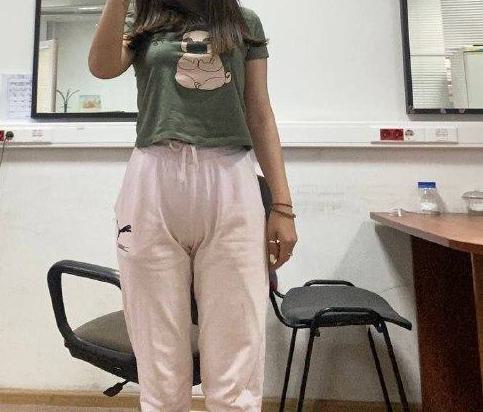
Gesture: no_gesture